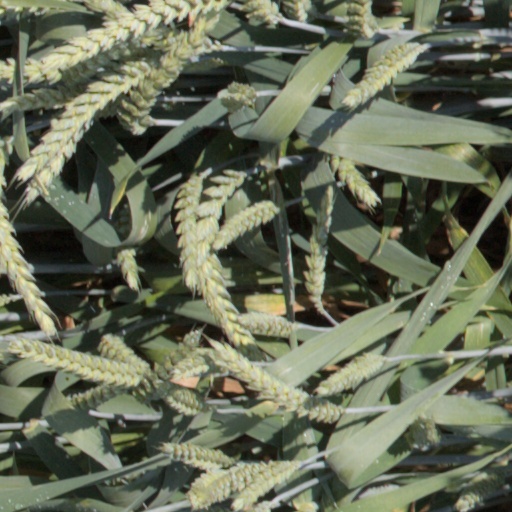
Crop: wheat